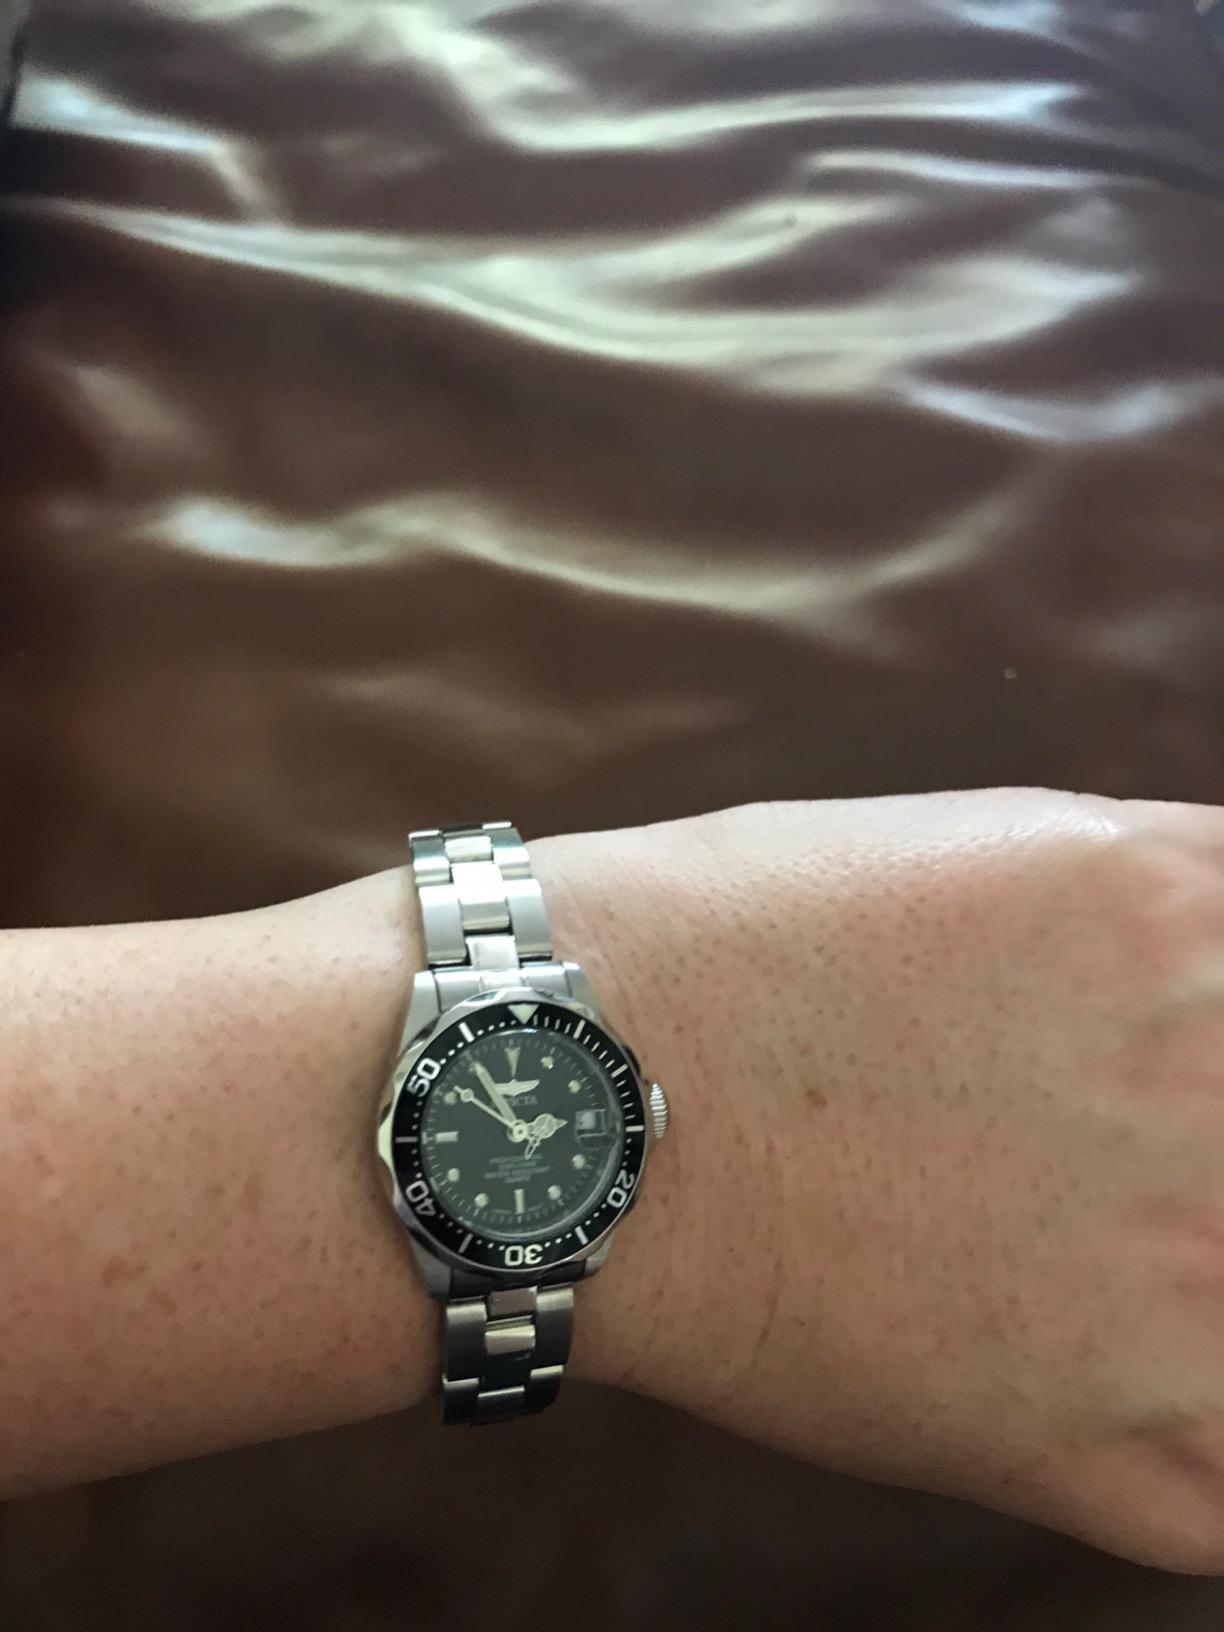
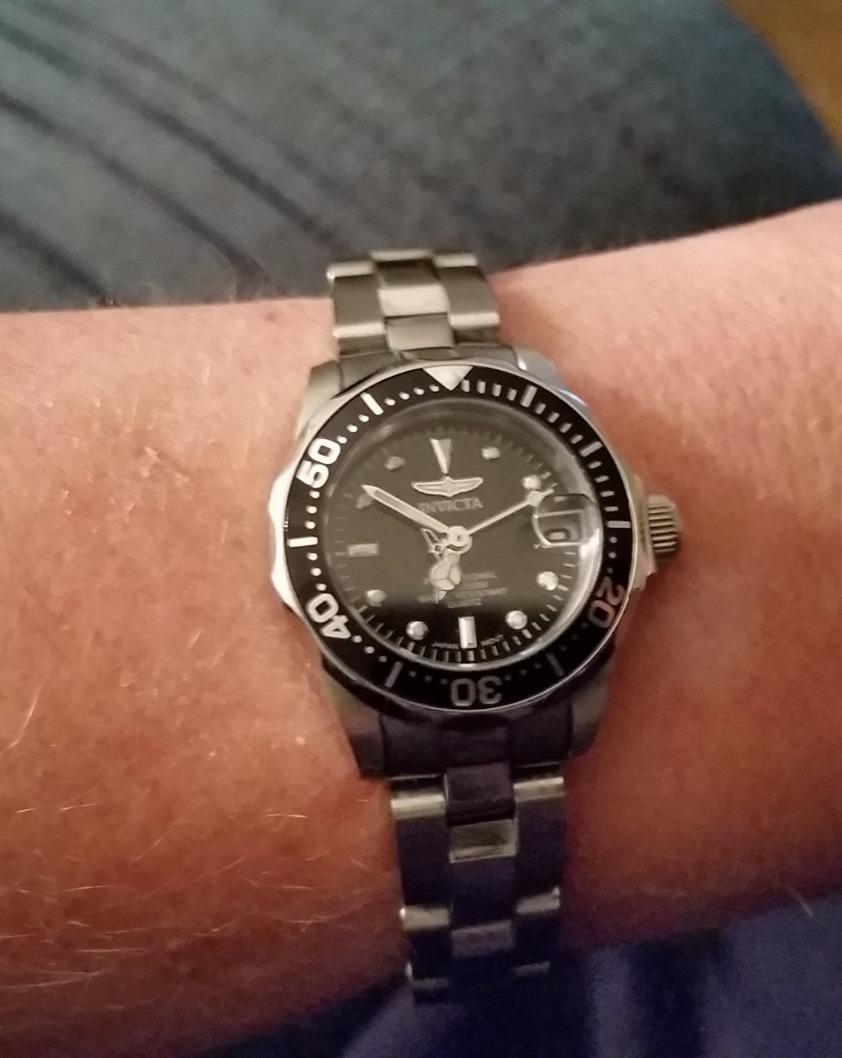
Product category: accessories_watch
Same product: yes